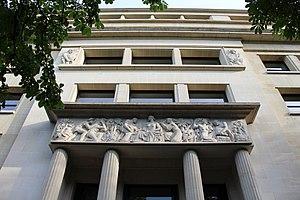
La Société nationale d'exploitation industrielle des tabacs et allumettes, anciennement Service d'exploitation industrielle des tabacs et allumettes, surtout connue sous son acronyme Seita, est une entreprise française du secteur du tabac. Régie d'État à sa création, elle disposait du monopole de la culture de tabac en France jusqu'en 1970, ainsi que de la fabrication et de la vente de tabac et d'allumettes jusqu'en 1976. La SEITA produit les marques de cigarettes et de tabac Gitanes, Gauloises, Royale, News, Bastos, Fine 120, Django et Amsterdamer. Renommée Altadis en 1999 à la suite de sa fusion avec Tabacalera, le groupe est devenu une filiale d'Imperial Tobacco en 2008, devenu depuis Imperial Brands.